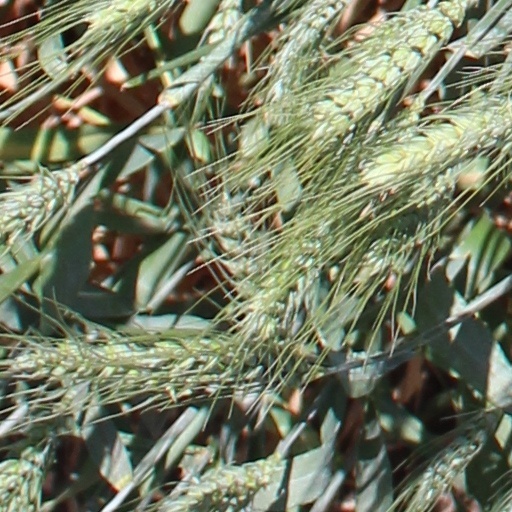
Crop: wheat